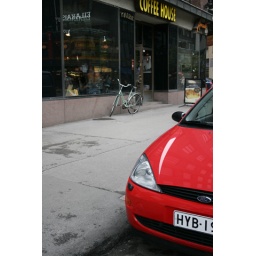
red ford HYB and green bike in the stadt.